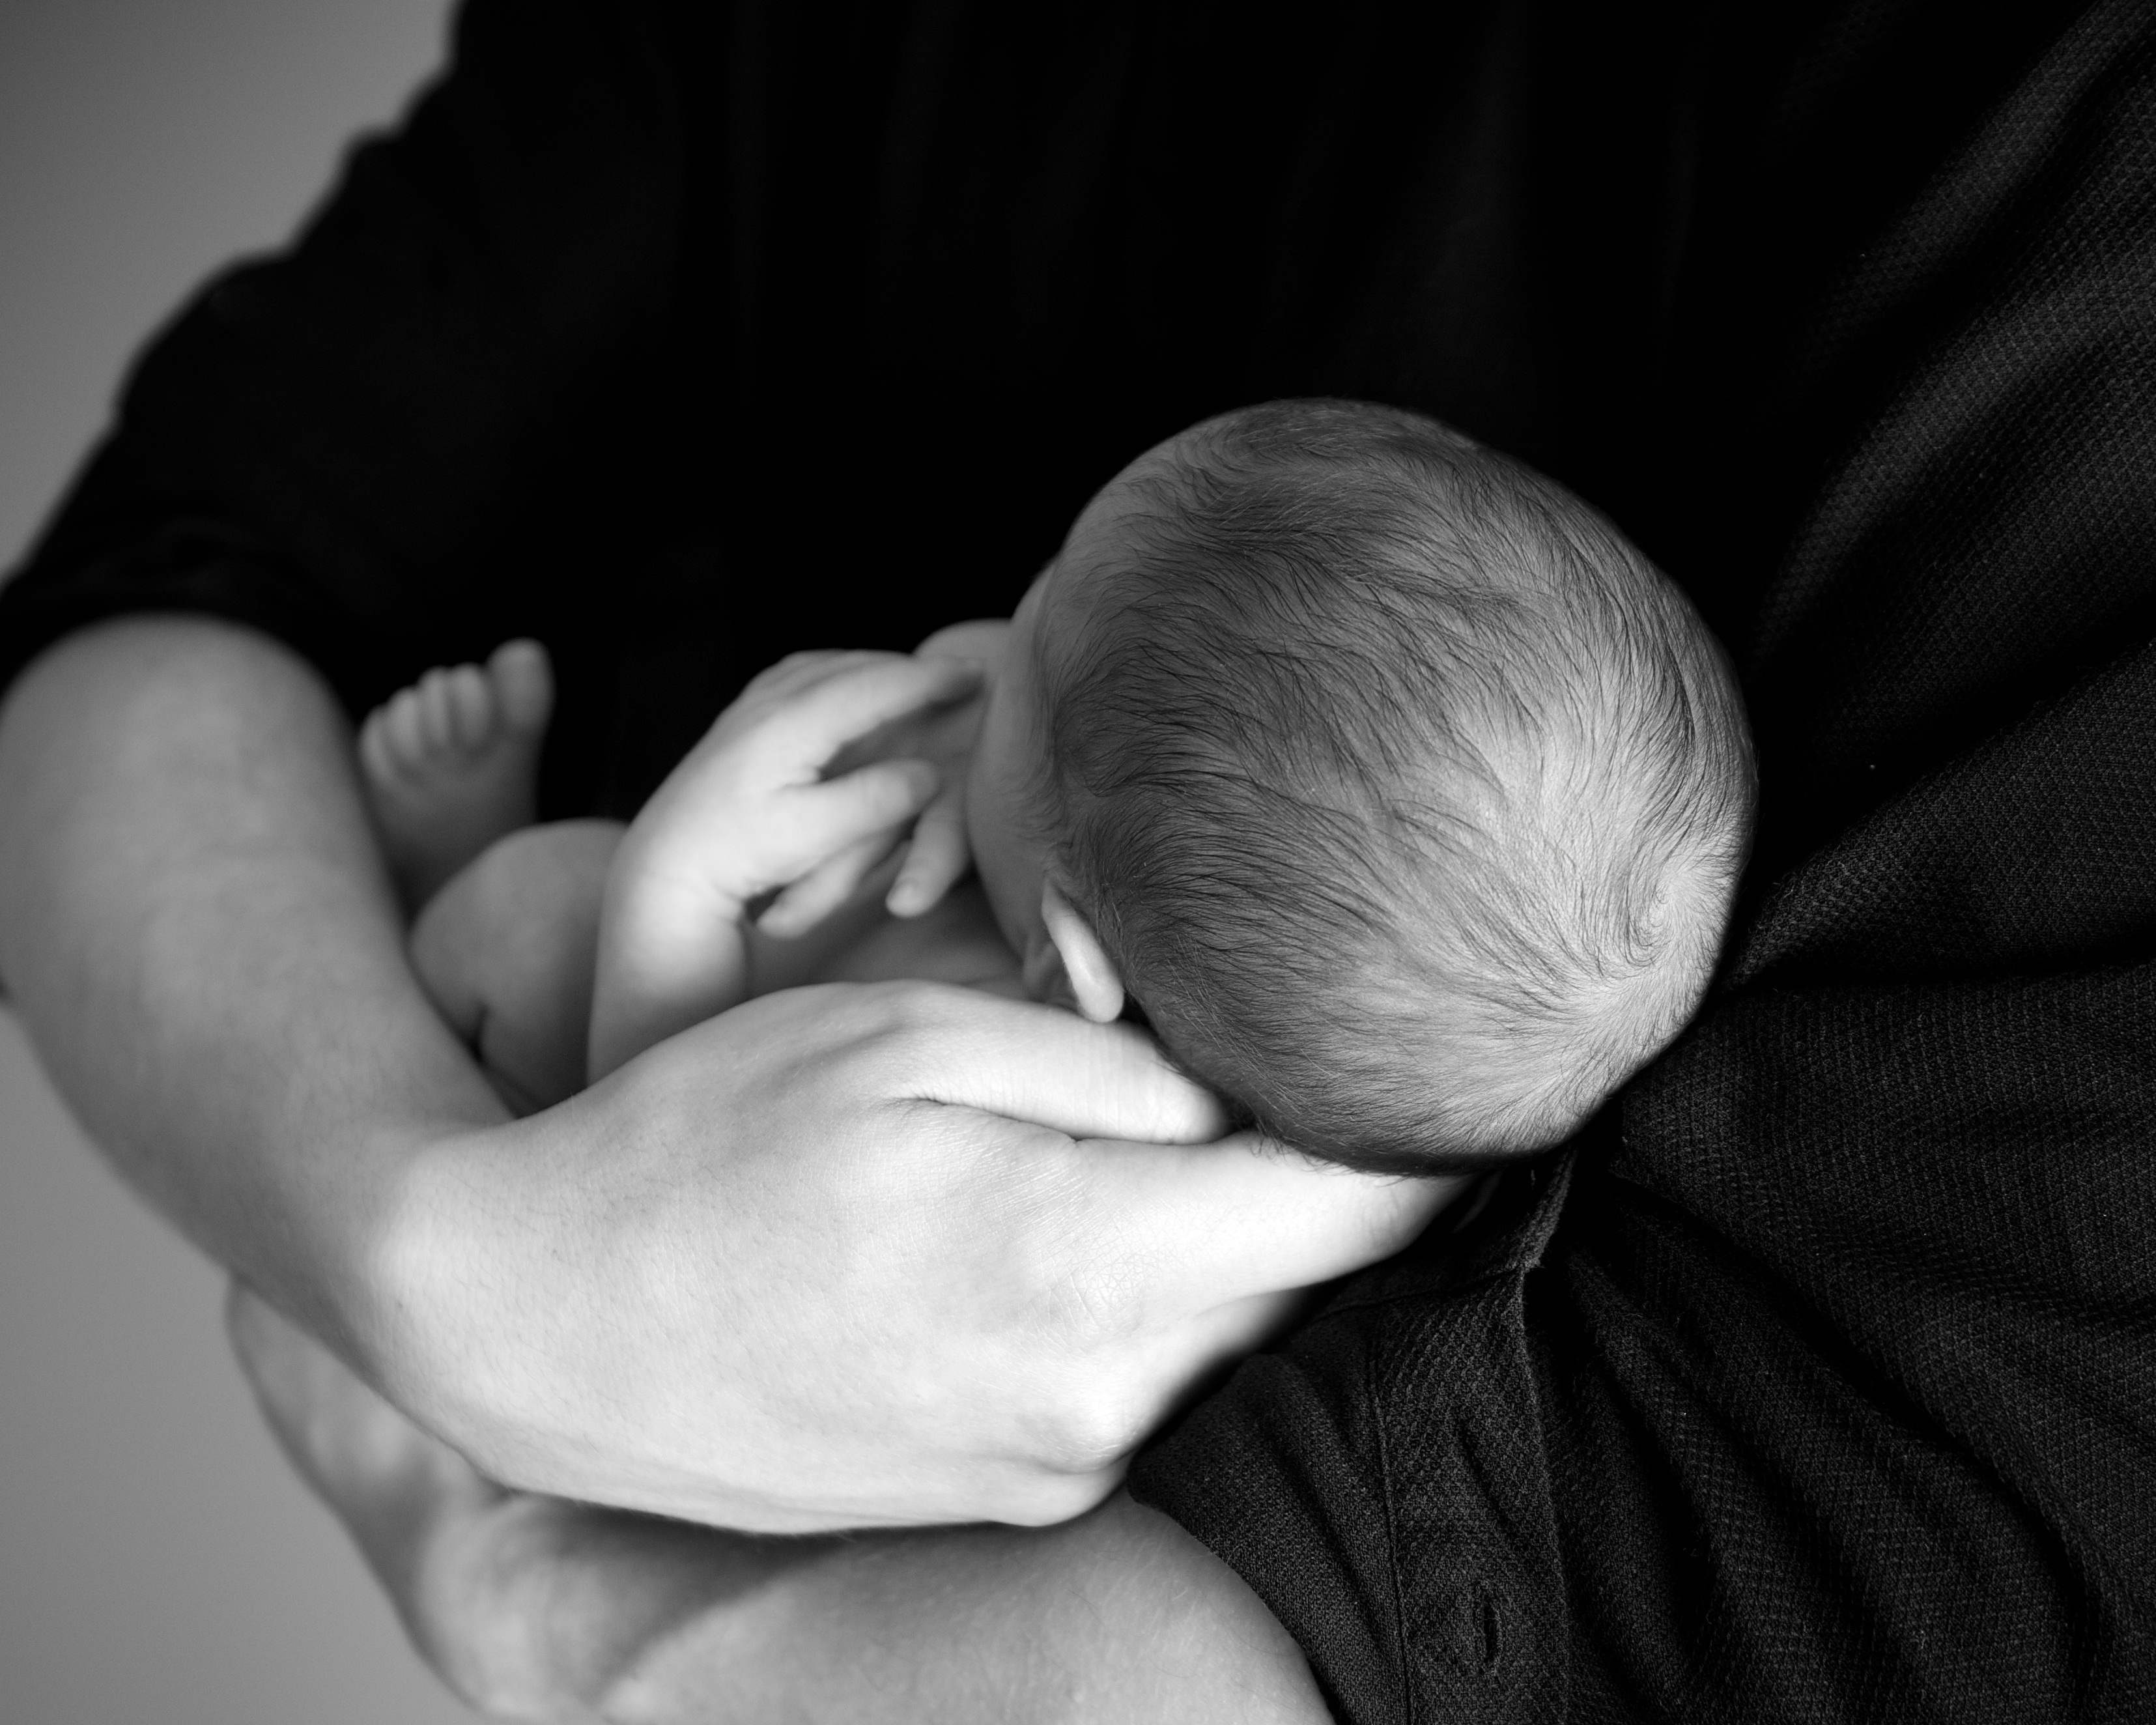
hand, person, black and white, white, photography, male, portrait, small, child, care, black, monochrome, baby, parent, close up, family, sleep, parenthood, infant, newborn, toddler, arms, emotion, birth, interaction, monochrome photography, portrait photography, human positions